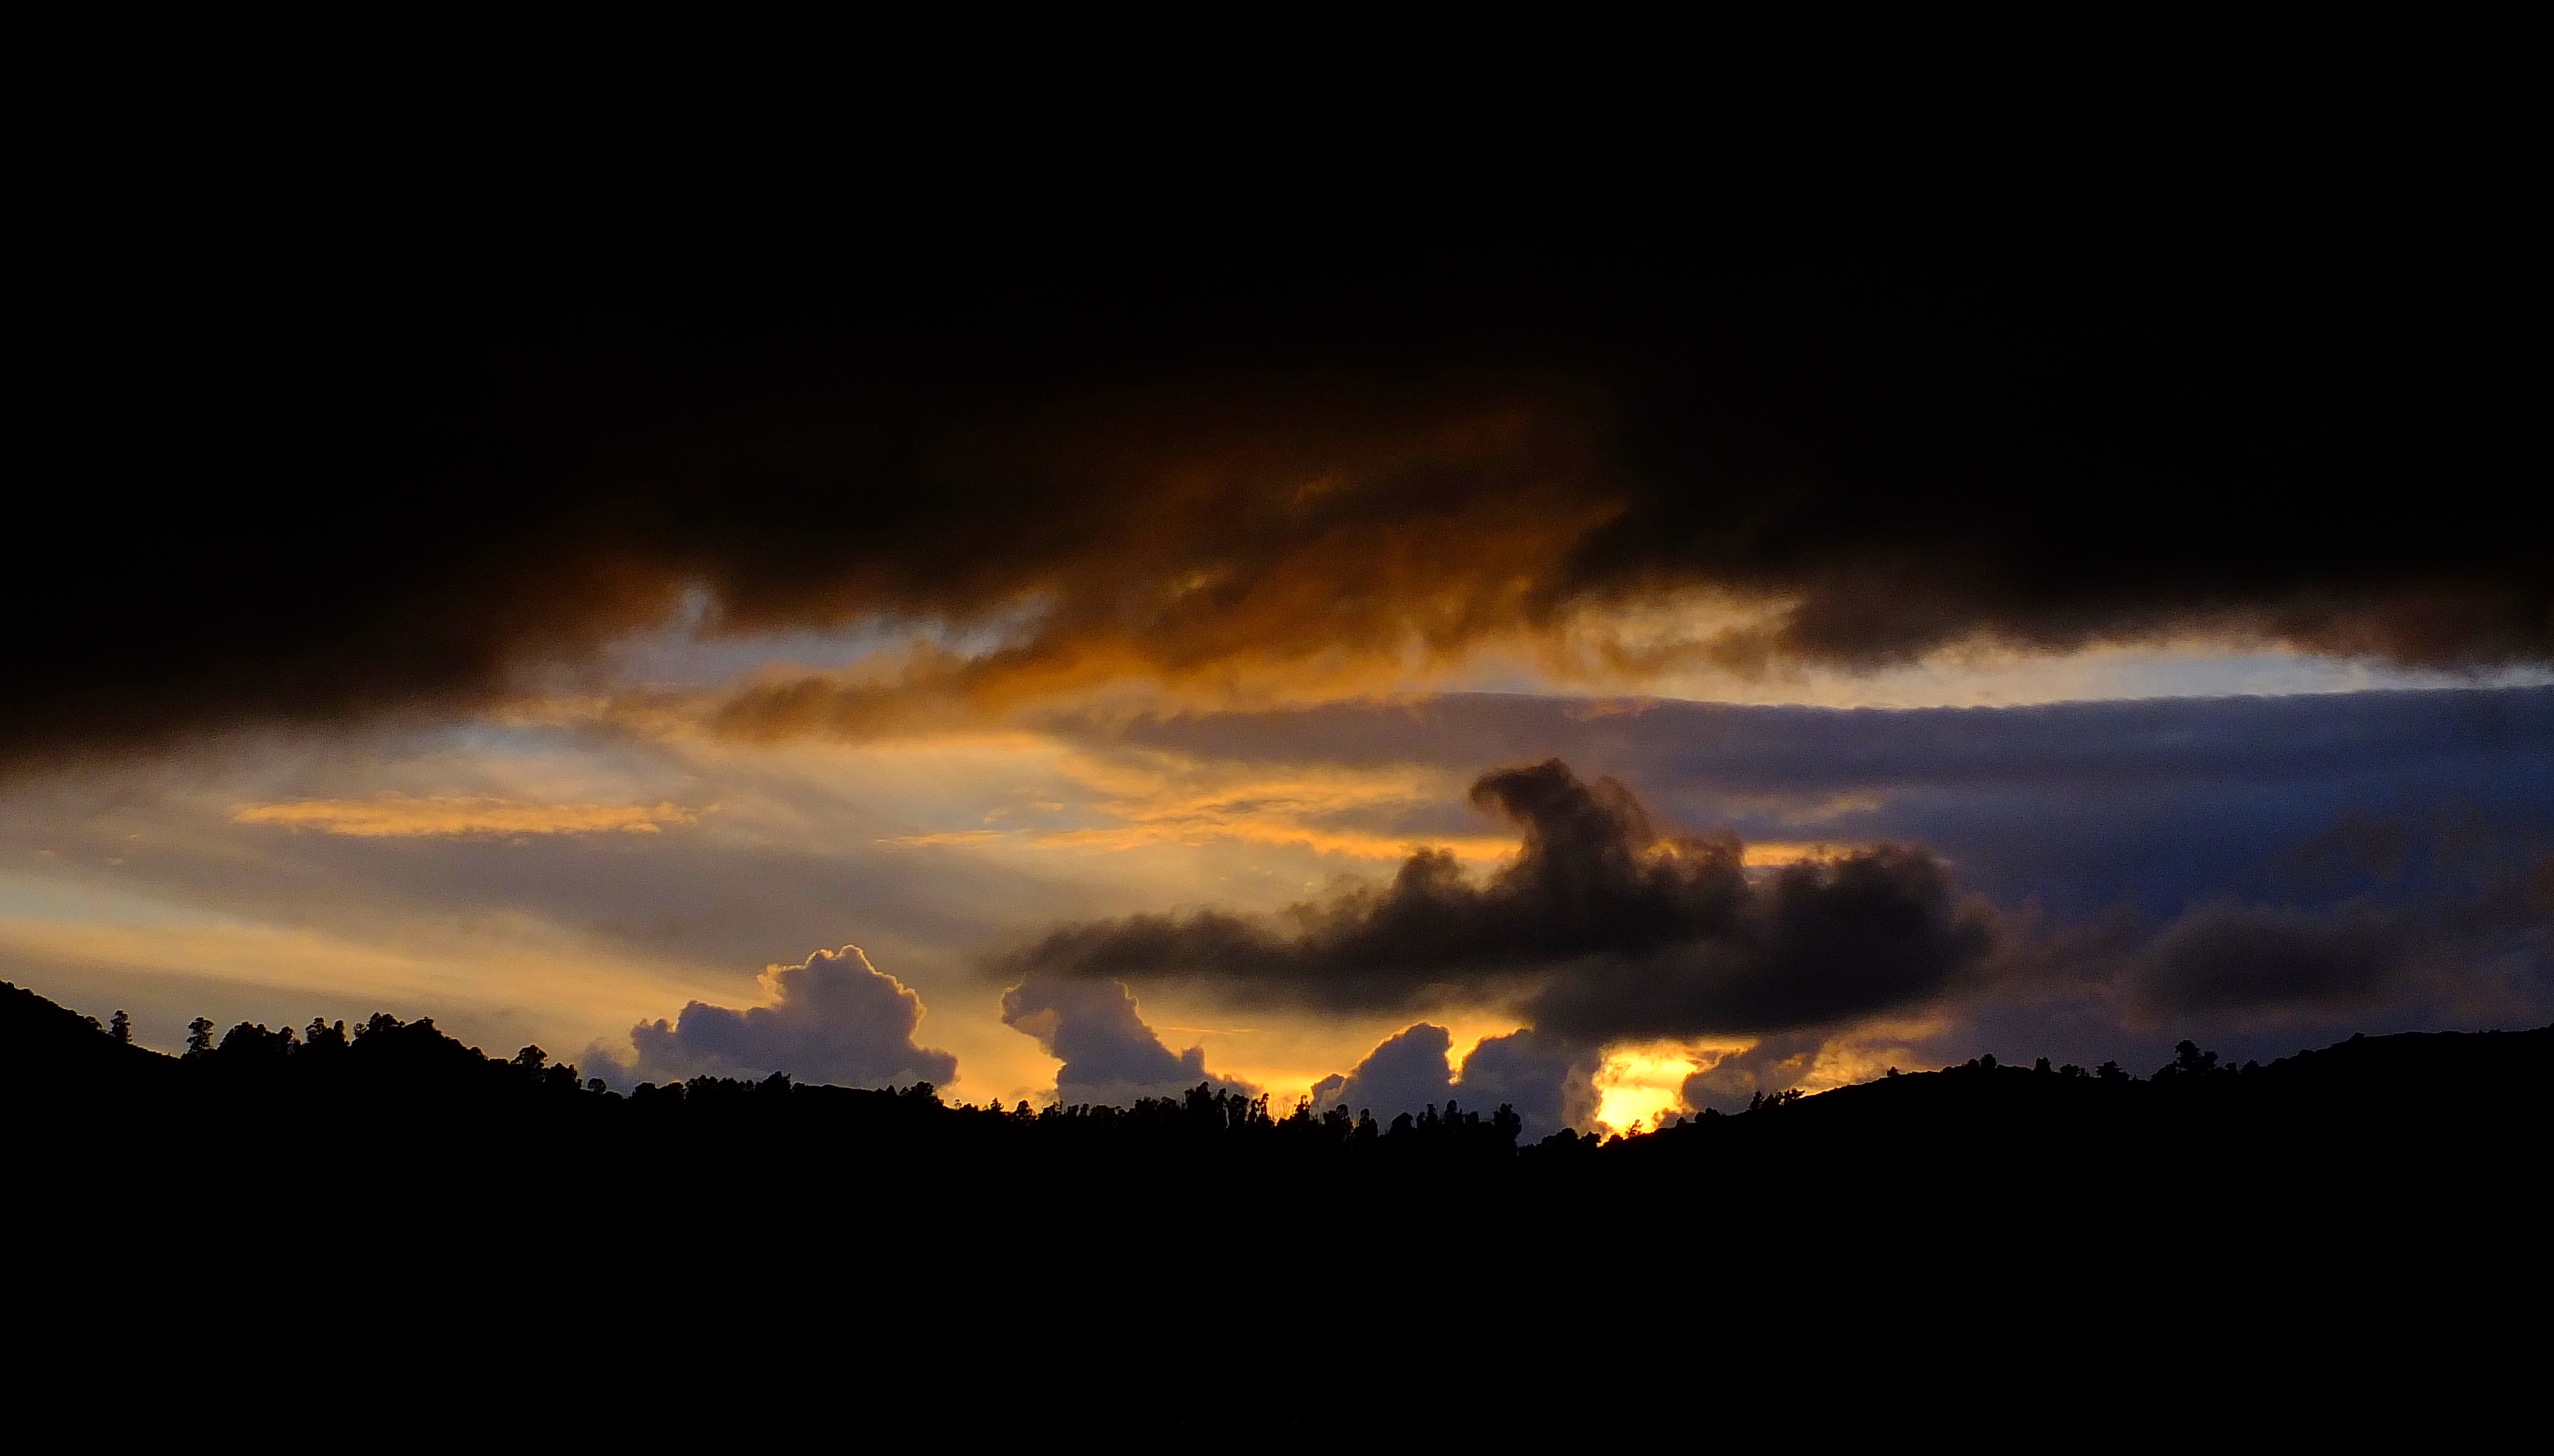
landscape, horizon, cloud, sky, sunrise, sunset, night, sunlight, morning, dawn, atmosphere, dusk, evening, darkness, spain, puestadesol, galicia, paisajes, atardecer, espana, ggl1, gaby1, gphoto, fujifilmxs1, afterglow, meteorological phenomenon, red sky at morning